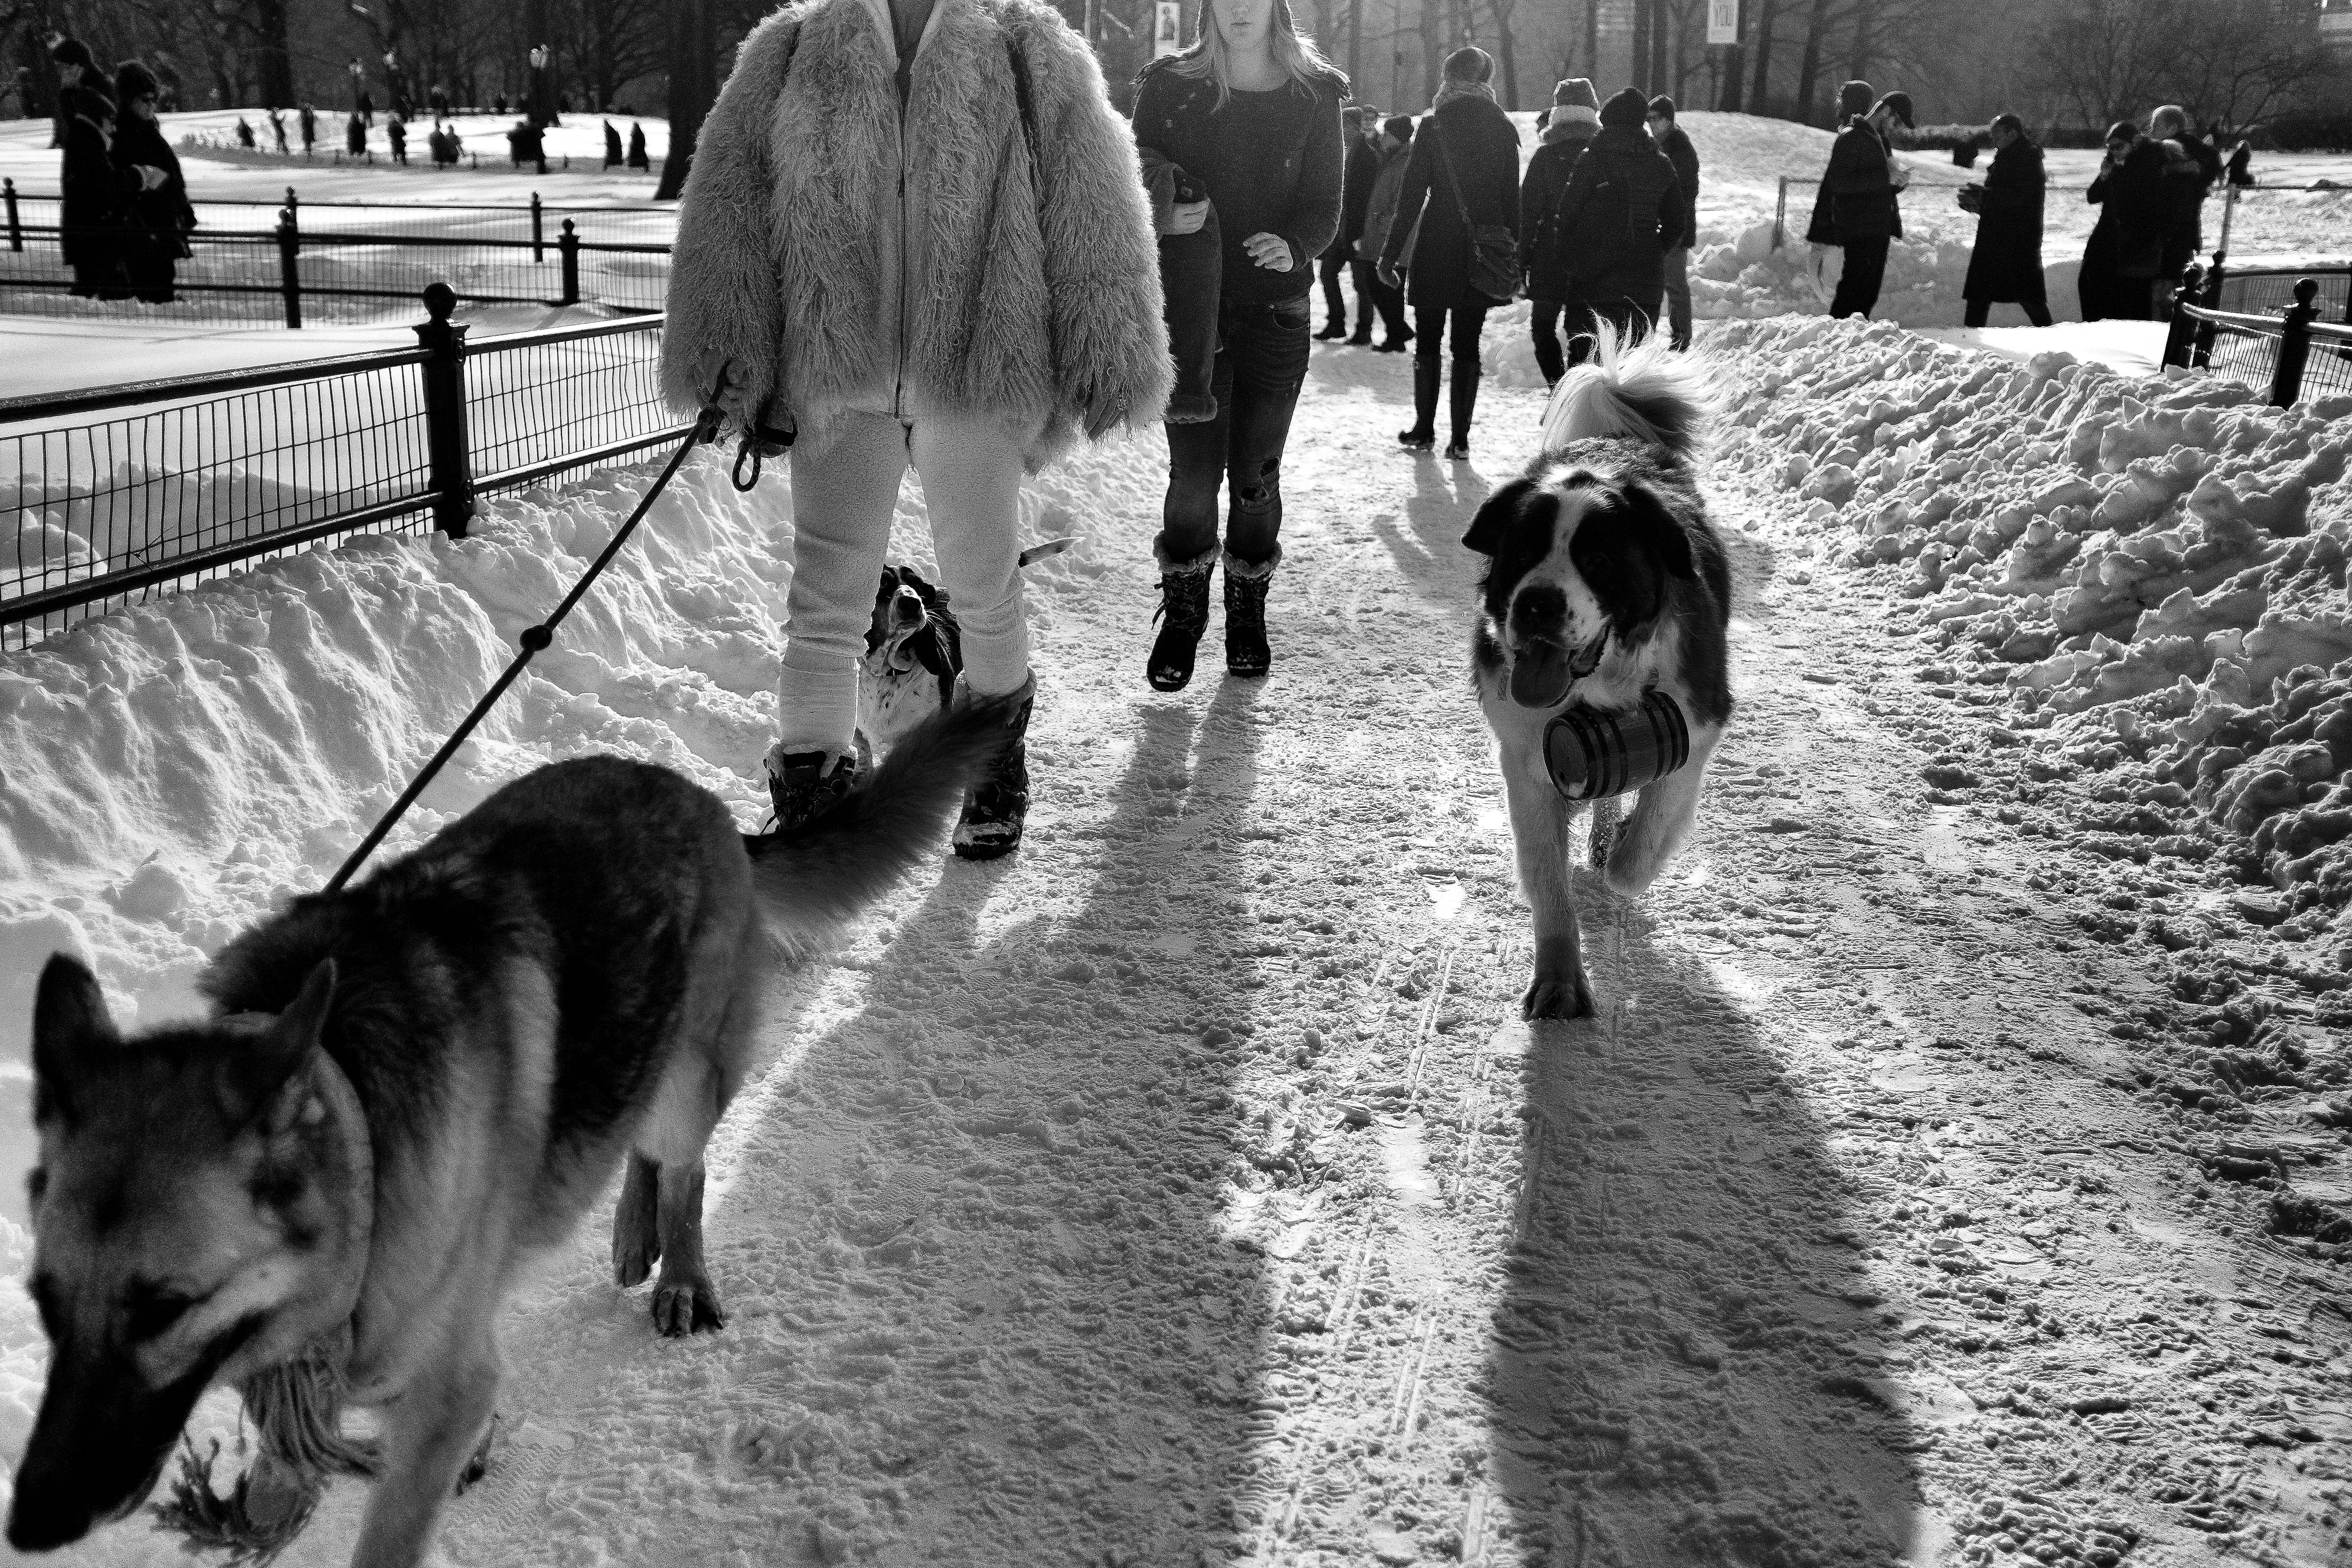
snow, winter, black and white, sunshine, white, dog, manhattan, fujifilm, fur, nyc, mammal, black, monochrome, bw, blackandwhite, blackwhite, dogs, shadows, newyork, newyorkcity, noiretblanc, noir, blanc, negro, blanco, centralpark, schwarz, pretoebranco, bnw, blancoynegro, blizzard, fuji, nero, branco, byn, weis, bianconero, bianco, blanconegro, bn, noirblanc, biancoenero, pretobranco, preto, schwarzundweis, x100t, stbernard, monochrome photography, street dog, dog like mammal